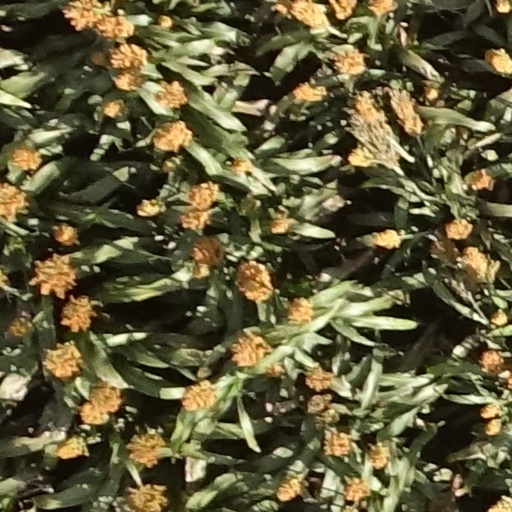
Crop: sorghum